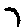
Label: 7